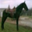
Label: horse